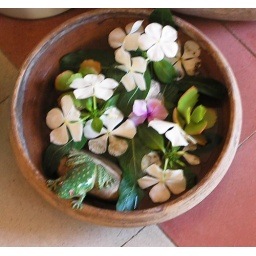
a little green frog once sat in a pool - the sun was hot and the water cool